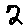
Label: 2